Dennis Gabor

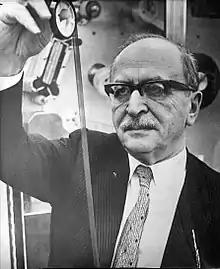
Gabor in 1971

In 1971 he was the single recipient of the Nobel Prize in Physics with the motivation "for his invention and development of the holographic method" and presented the history of the development of holography from 1948 in his Nobel lecture.